Suffolk Coast National Nature Reserve

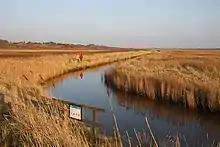
Marshes south of Walberswick

The Walberswick section of the reserve is the largest at . It contains a range of habitats including reedbed, hay meadows, grazing marshes, heather and grass heathlands and a variety of mixed and broadleaved woodlands. Along the coast shingle banks and beaches, saline lagoons and intertidal estuary and saltings are also present, providing a range of fresh, brackish and salt water habitats, whilst the area along the Blyth estuary provides mudflats and grazing marsh.